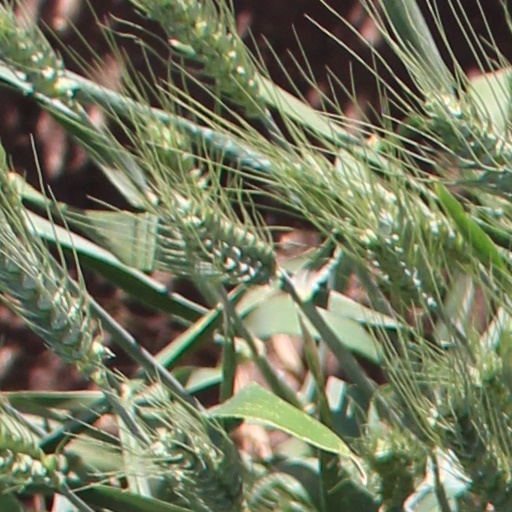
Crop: wheat